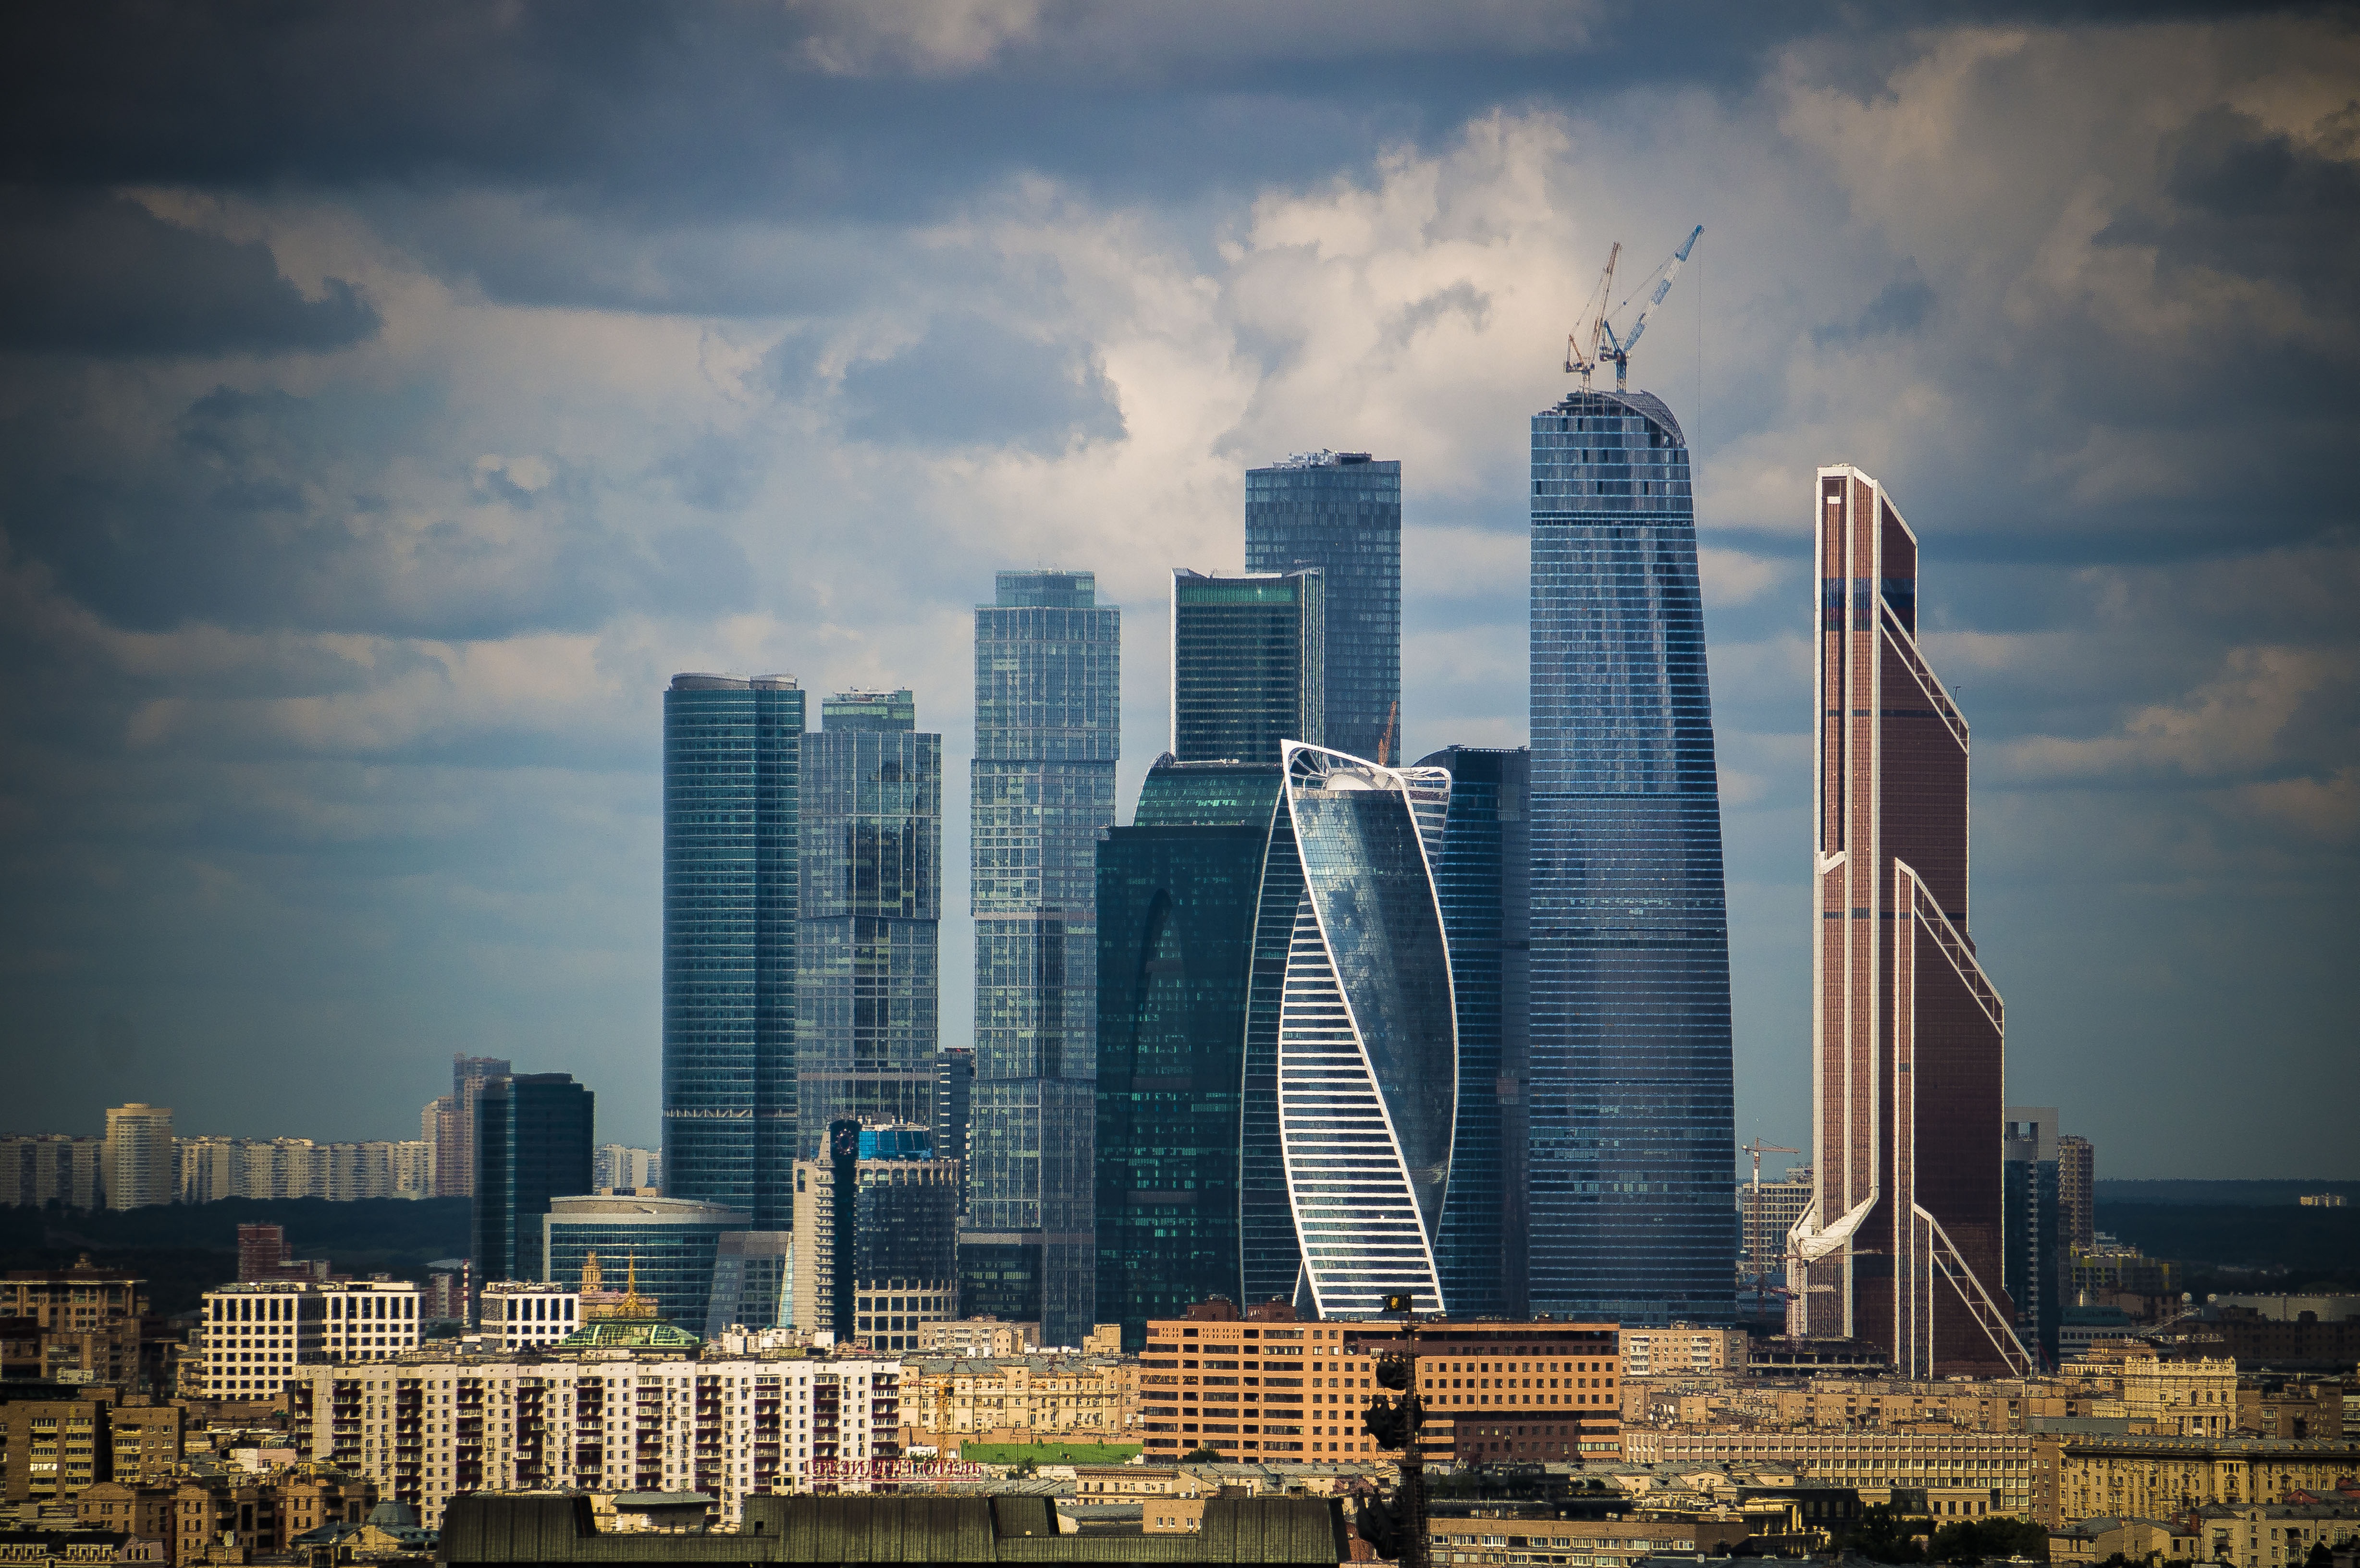
city, cloud, skyscraper, sky, building, world, tower, tower block, water, condominium, cityscape, horizon, real estate, urban design, metropolis, commercial building, metropolitan area, landscape, urban area, cumulus, mixed use, reflection, facade, downtown, headquarters, meteorological phenomenon, apartment, skyline, tree, evening, art, house, corporate headquarters, night